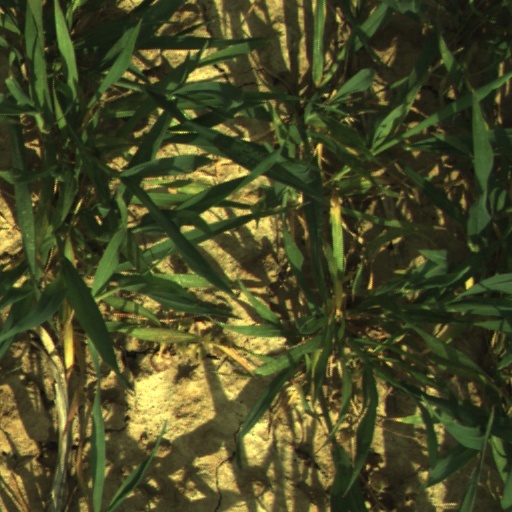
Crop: wheat